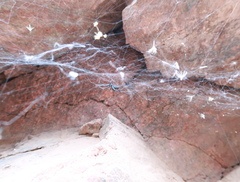
Species: Lactrodectus_hesperus